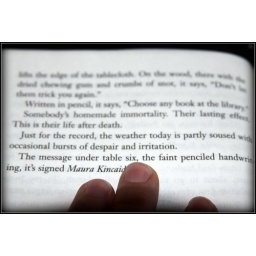
re reading DIARY by Chuck Palahniuk. house sitting in the woods.im scared...